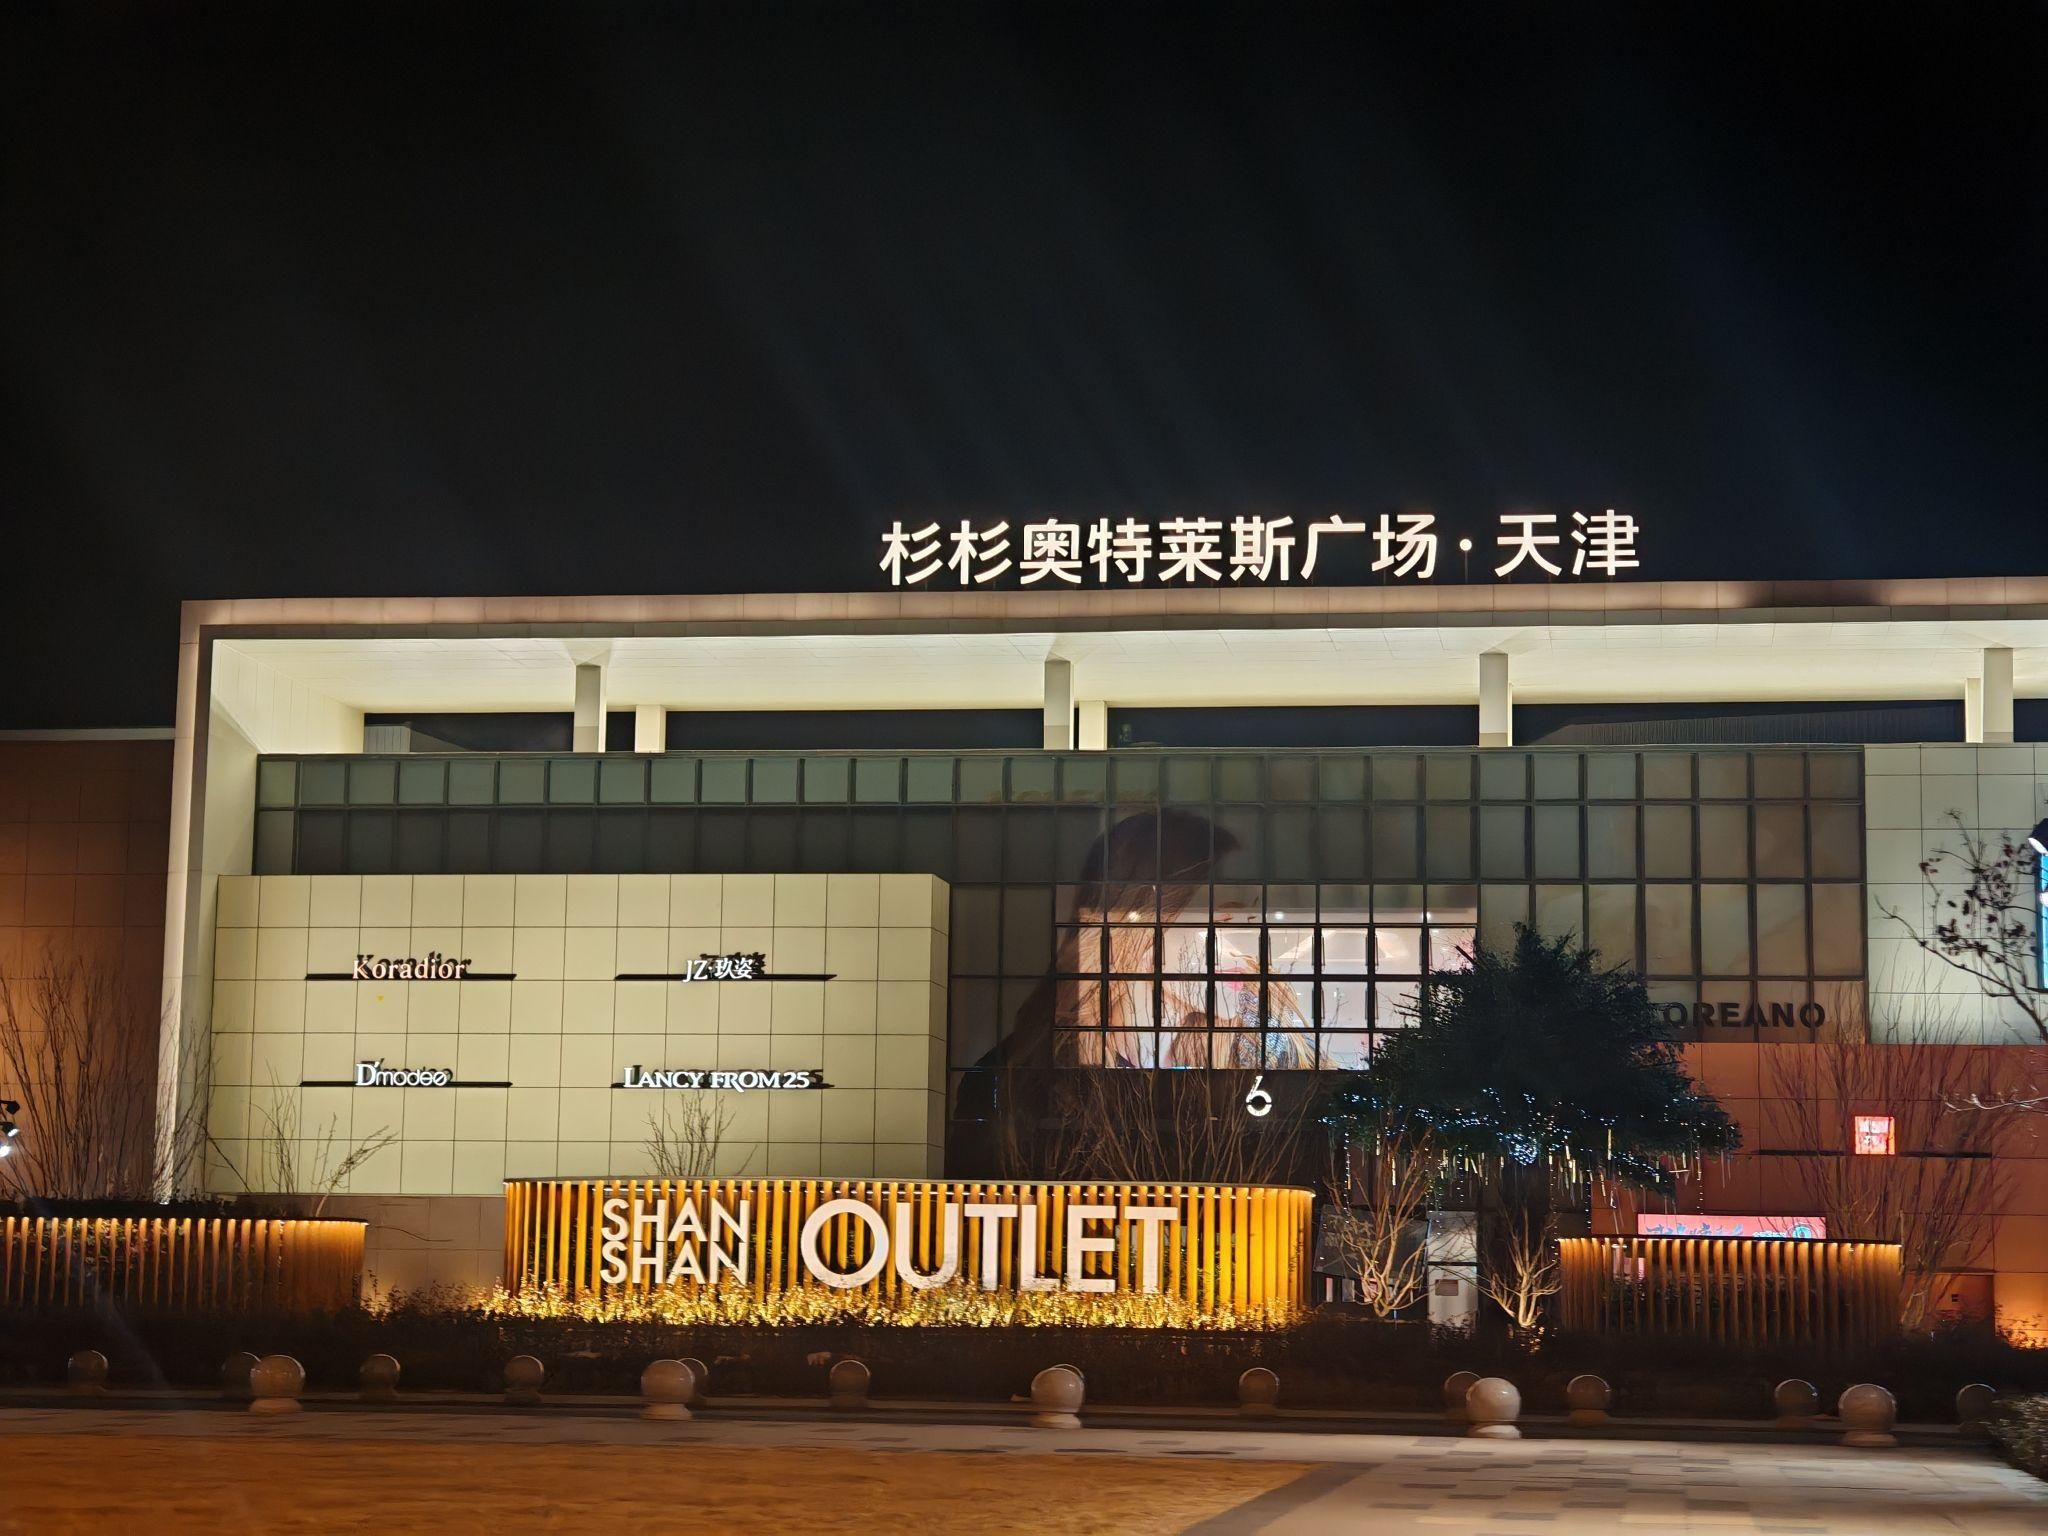
地标名称：天津杉杉奥特莱斯广场
所在城市：天津市·西青区